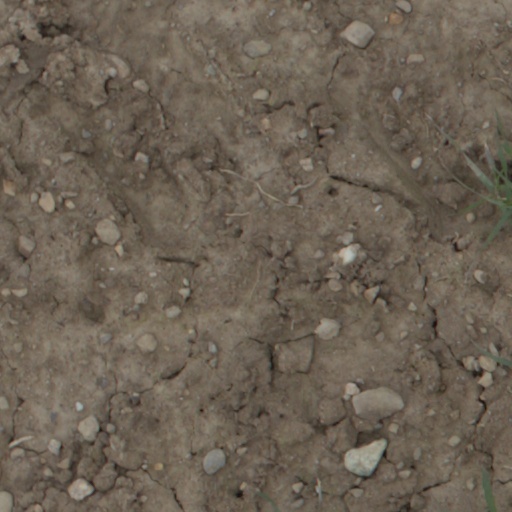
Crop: wheat